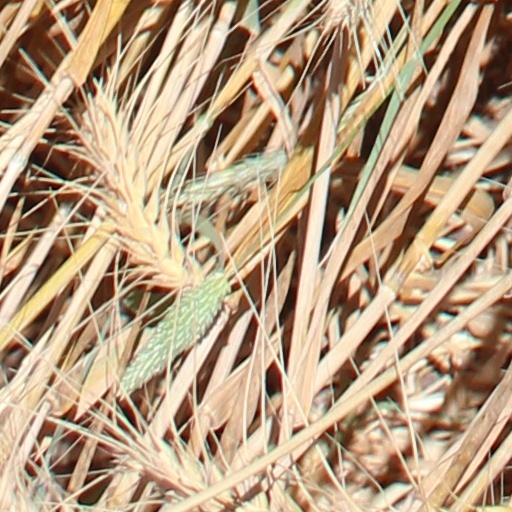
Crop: wheat